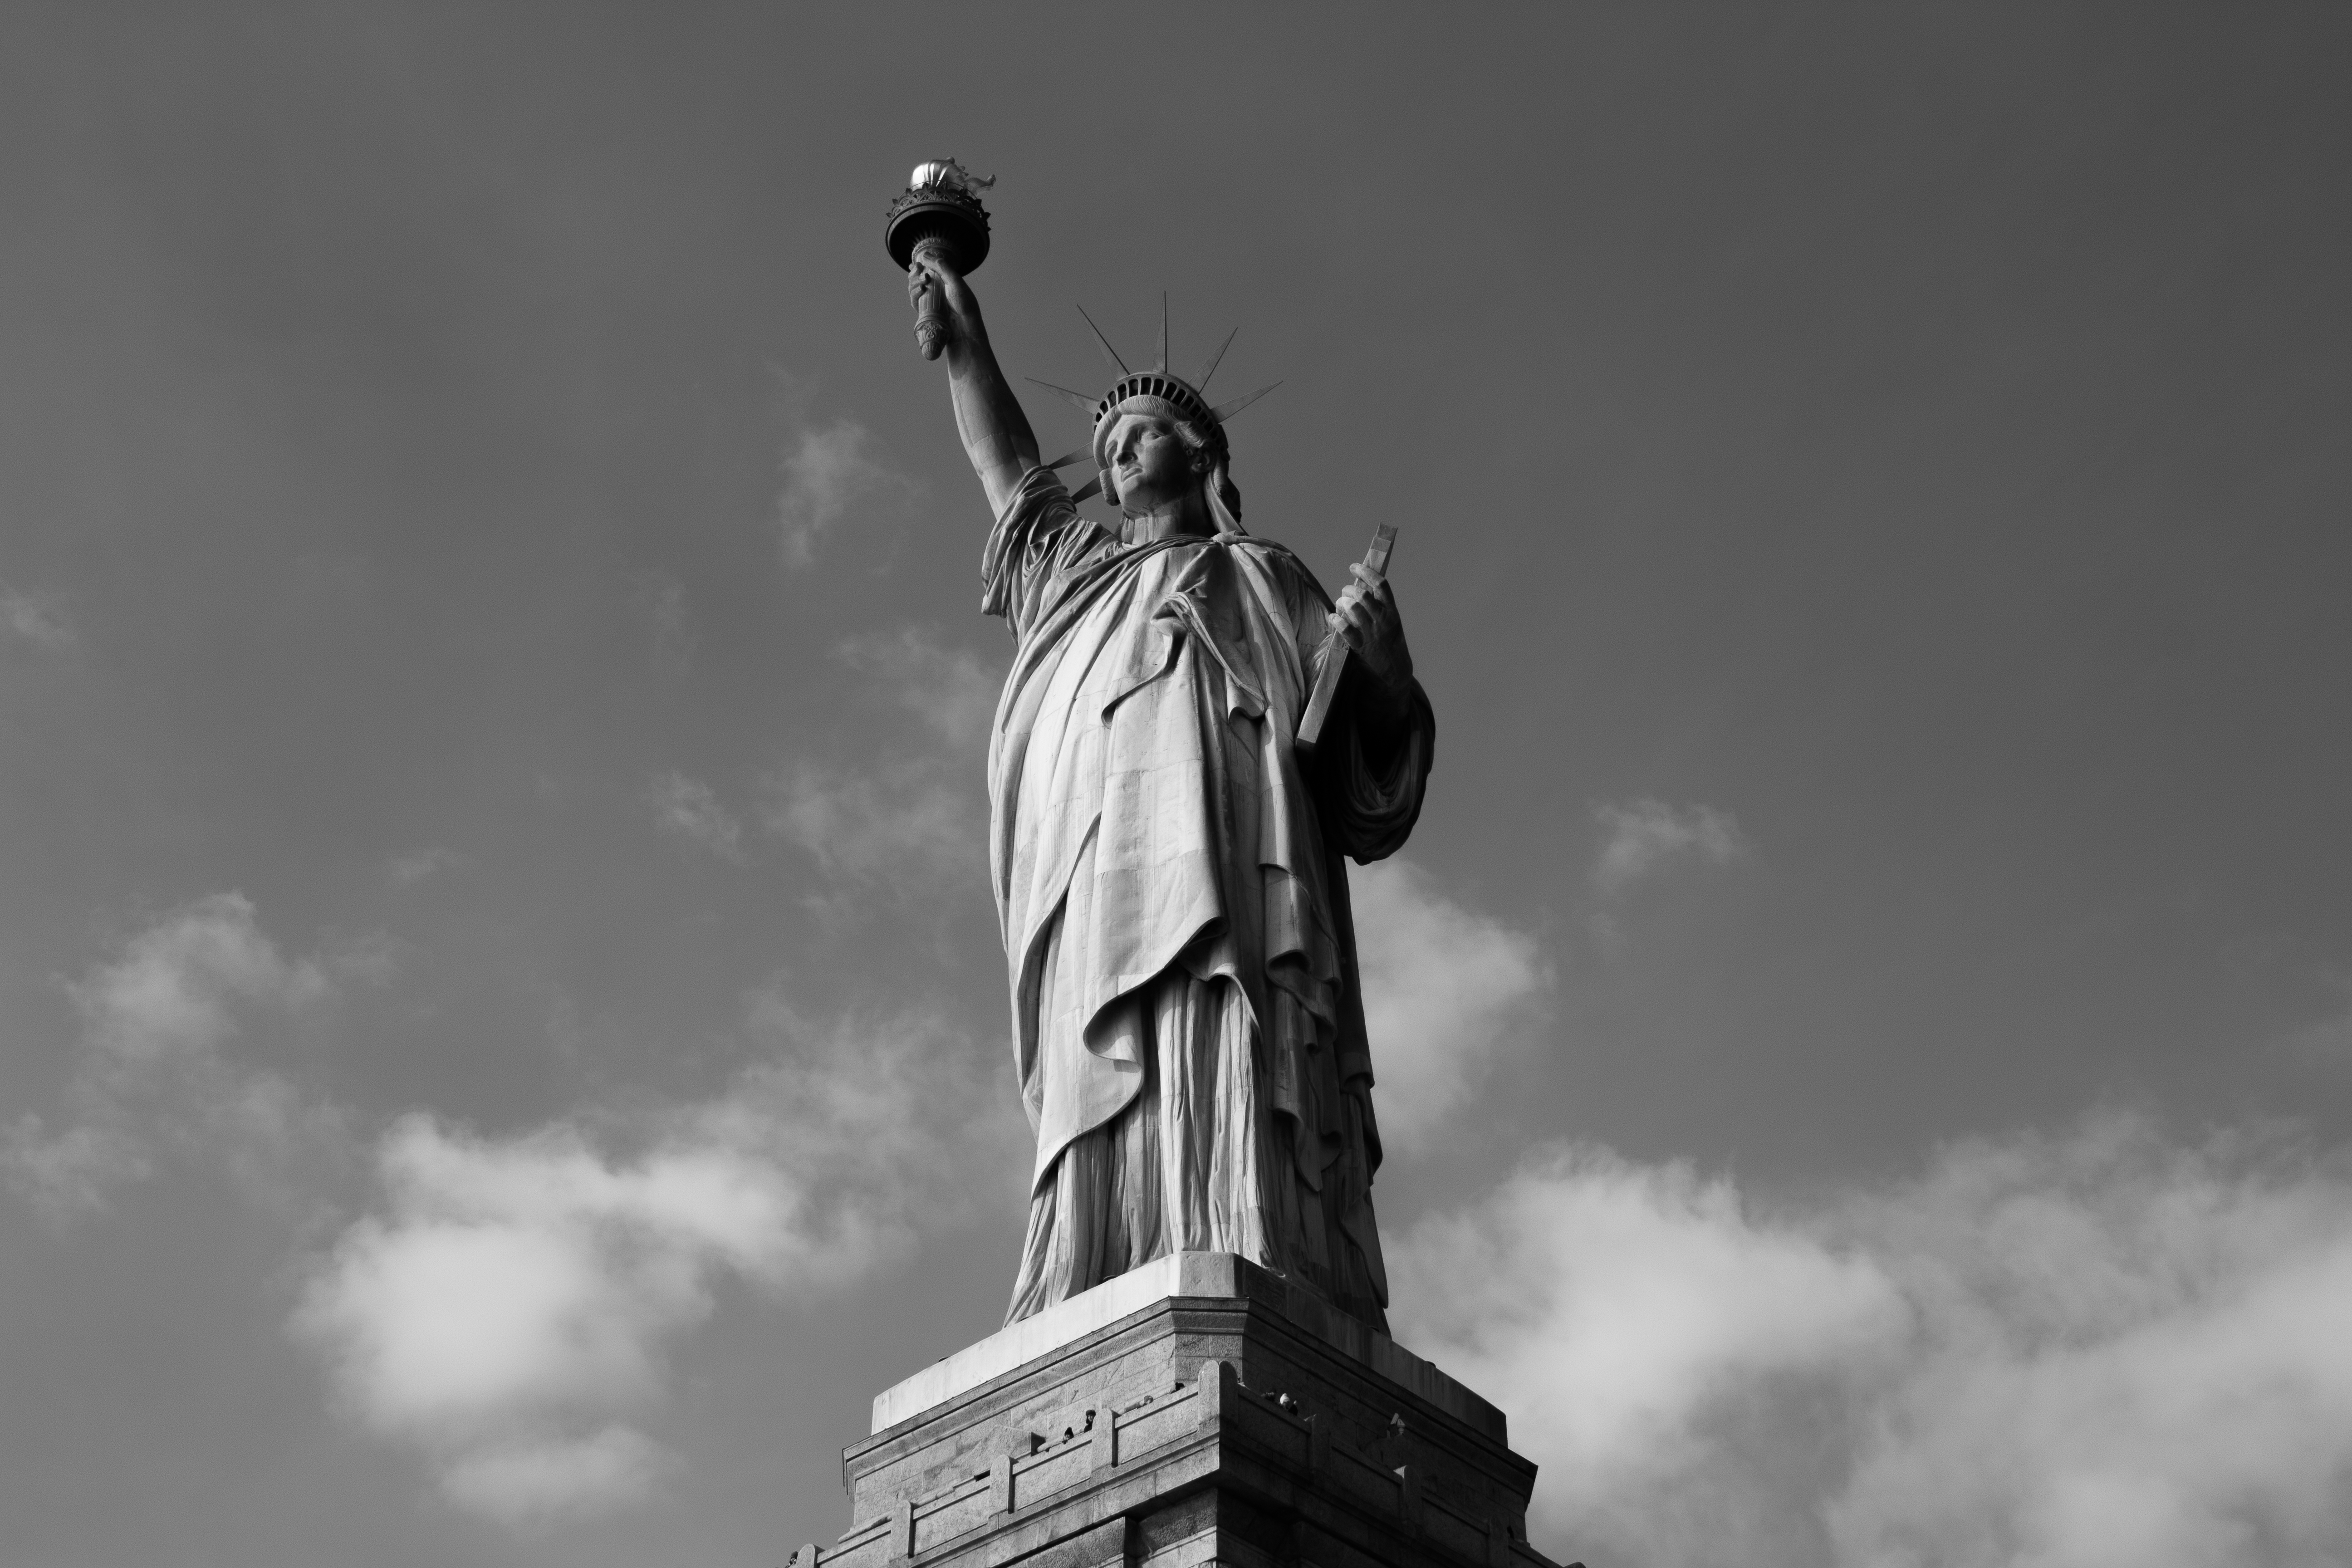
black and white, white, manhattan, monument, photo, statue, nyc, canon, black, monochrome, bw, blackandwhite, sculpture, newyork, statueofliberty, newyorkcity, newjersey, ny, liberty, foto, argentina, bn, jersey, rodrigoparedes, buenosaires, canon18200, canon60d, nj, monochrome photography